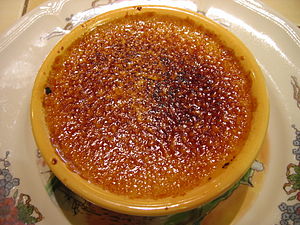
Crème brûlée
Crème brûlée i ramekin
Crème brûlée er fransk for brændt creme. Det er en dessert af fløde pisket med sukker, æggeblommer og vanilje.